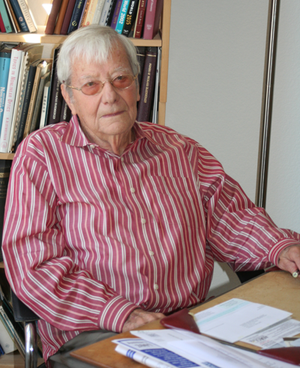
Nicolaas Bloembergen, né le 11 mars 1920 à Dordrecht et mort le 5 septembre 2017 à Tucson, est un physicien néerlandais naturalisé américain. Il obtint son Ph.D. à l'université de Leyde en 1948 et devint professeur à l'université Harvard. Il est colauréat avec Arthur Leonard Schawlow de la moitié du prix Nobel de physique de 1981.